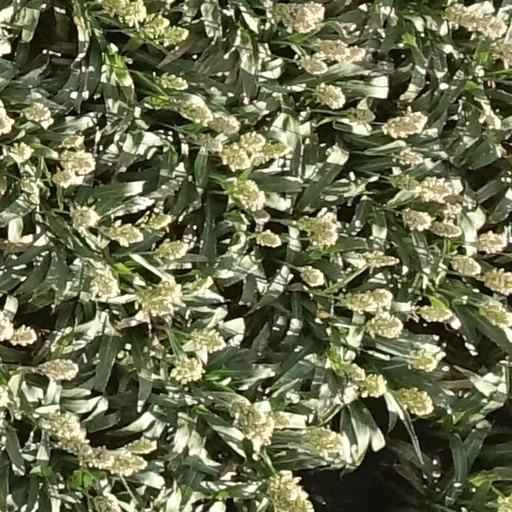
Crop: sorghum